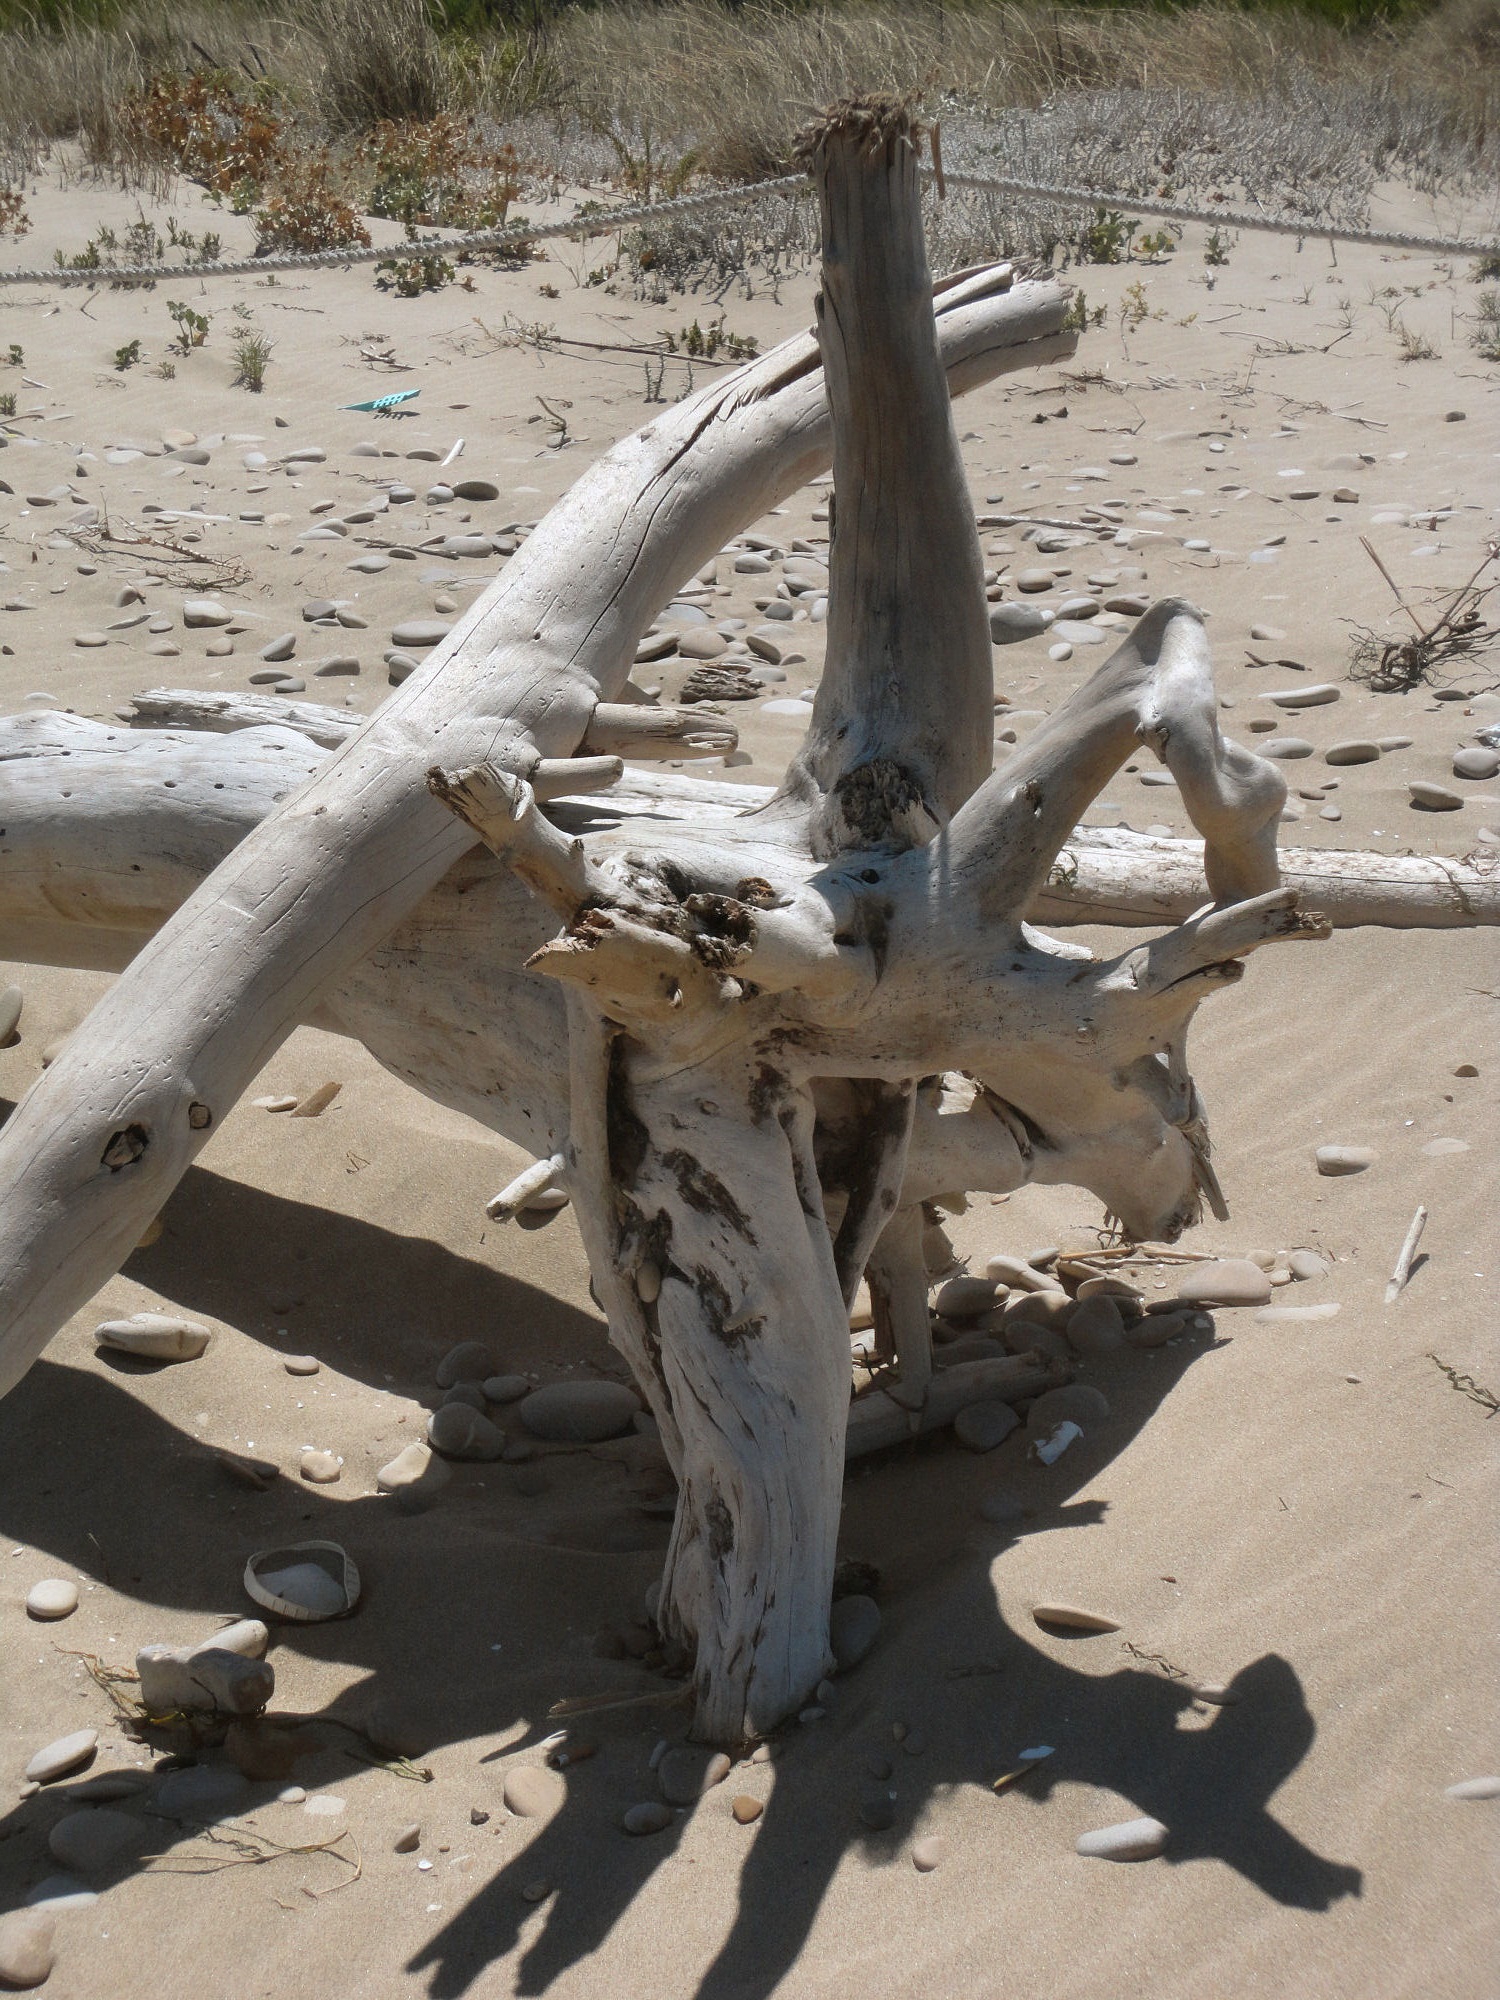
beach, driftwood, sea, tree, sand, plant, wood, sun, trunk, summer, holiday, costa, wreck, molise